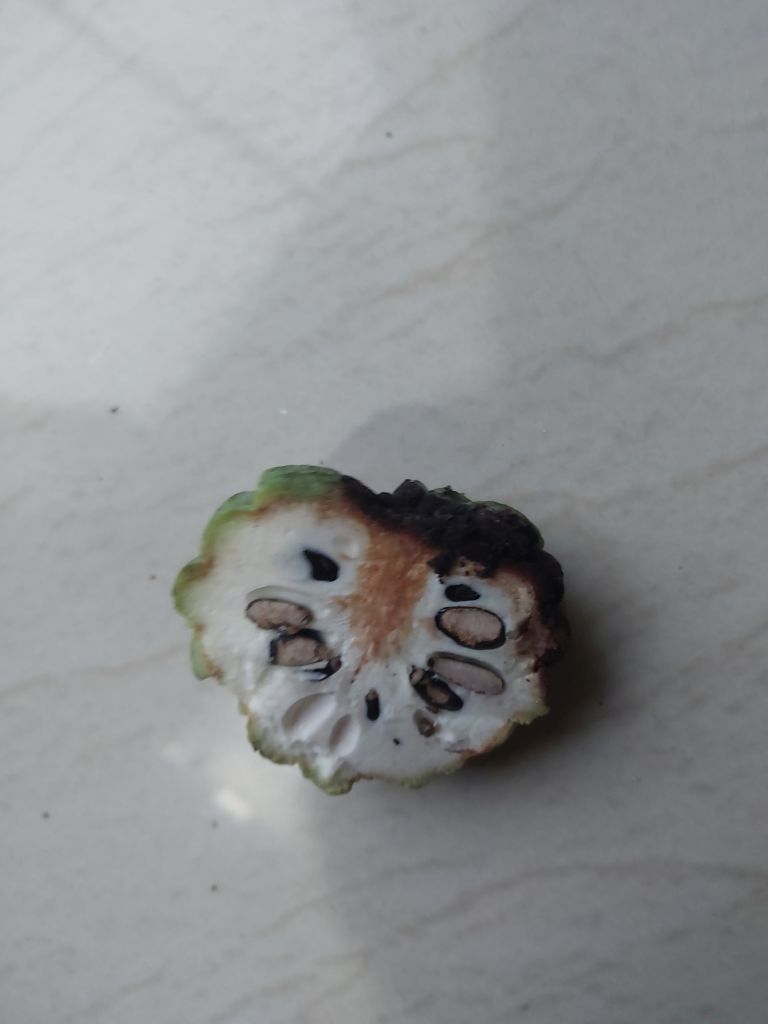
Disease label: Diplodia Rot